76 (gas station)

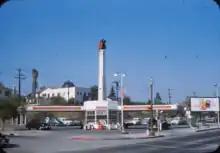
76 station in Southern California, c. 1950s

The Union Oil Company of California (later known as Unocal) introduced the "Union 76" brand to their existing Union Oil service stations in 1932. After expanding along the West Coast, the "Union 76" brand expanded to the Midwest and Southeast through the acquisition of Pure Oil in 1965.